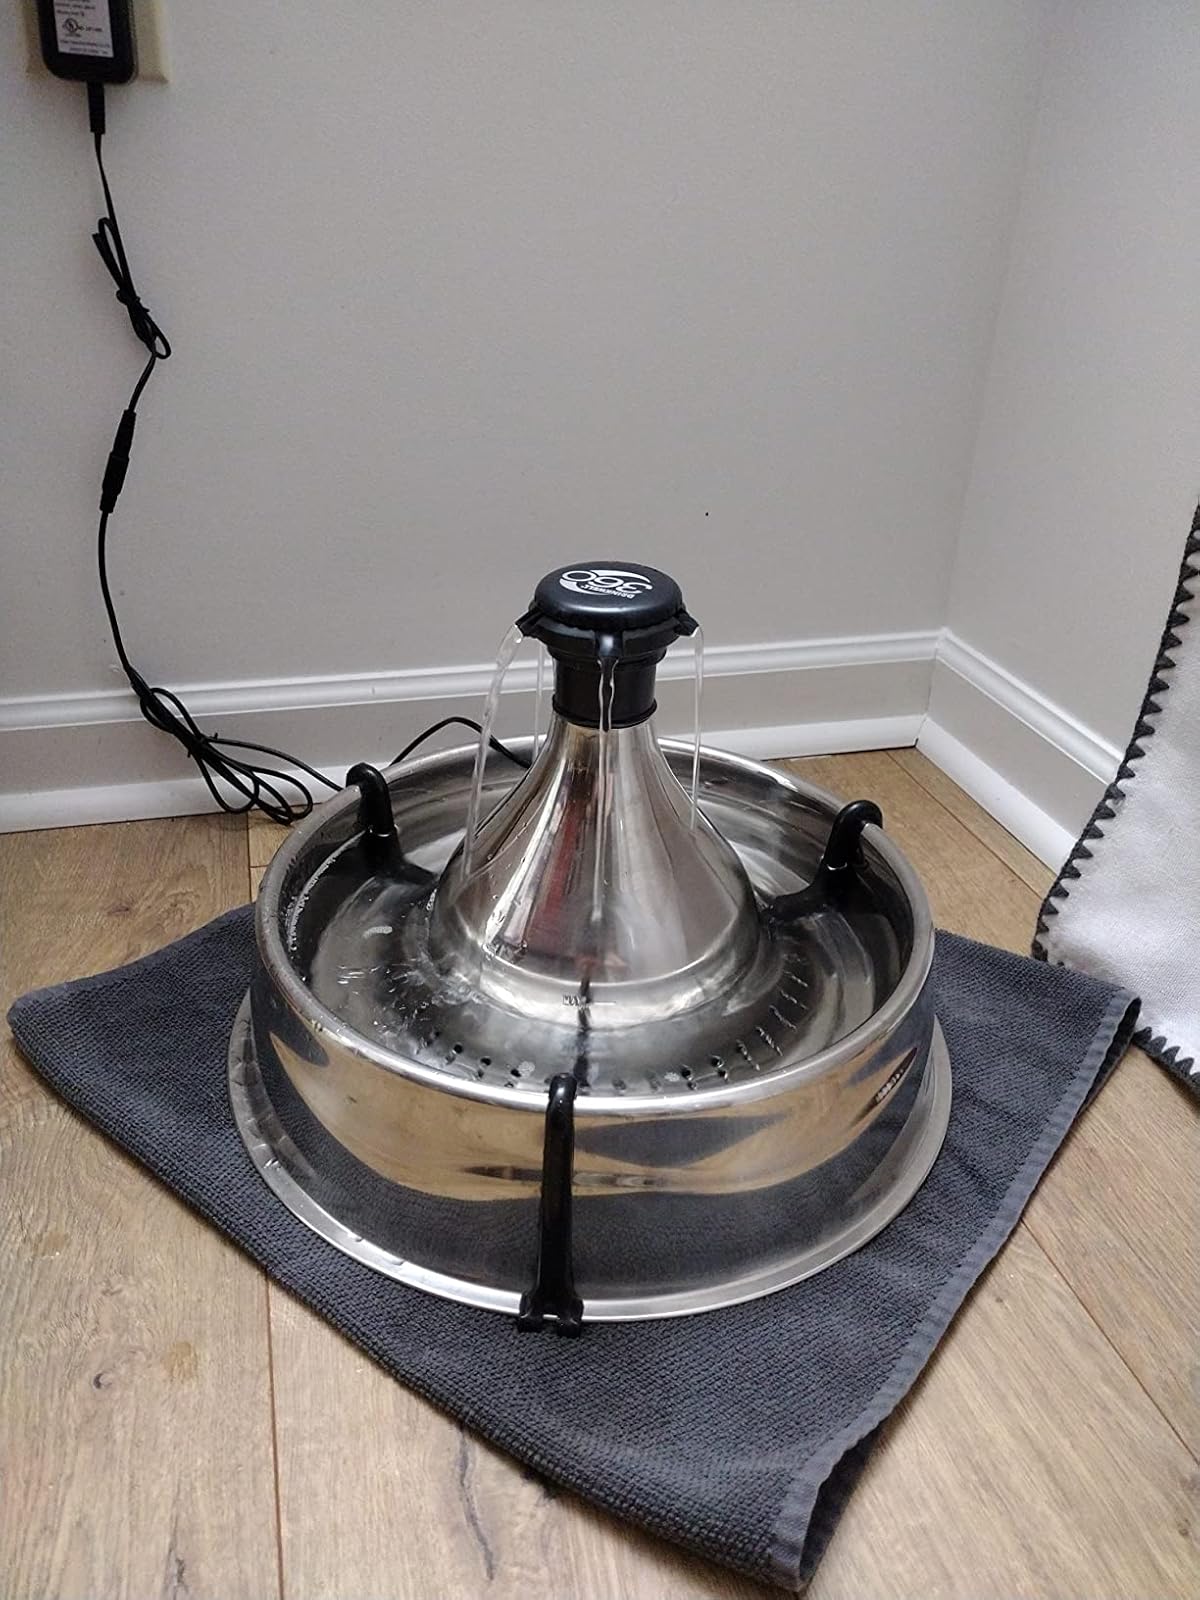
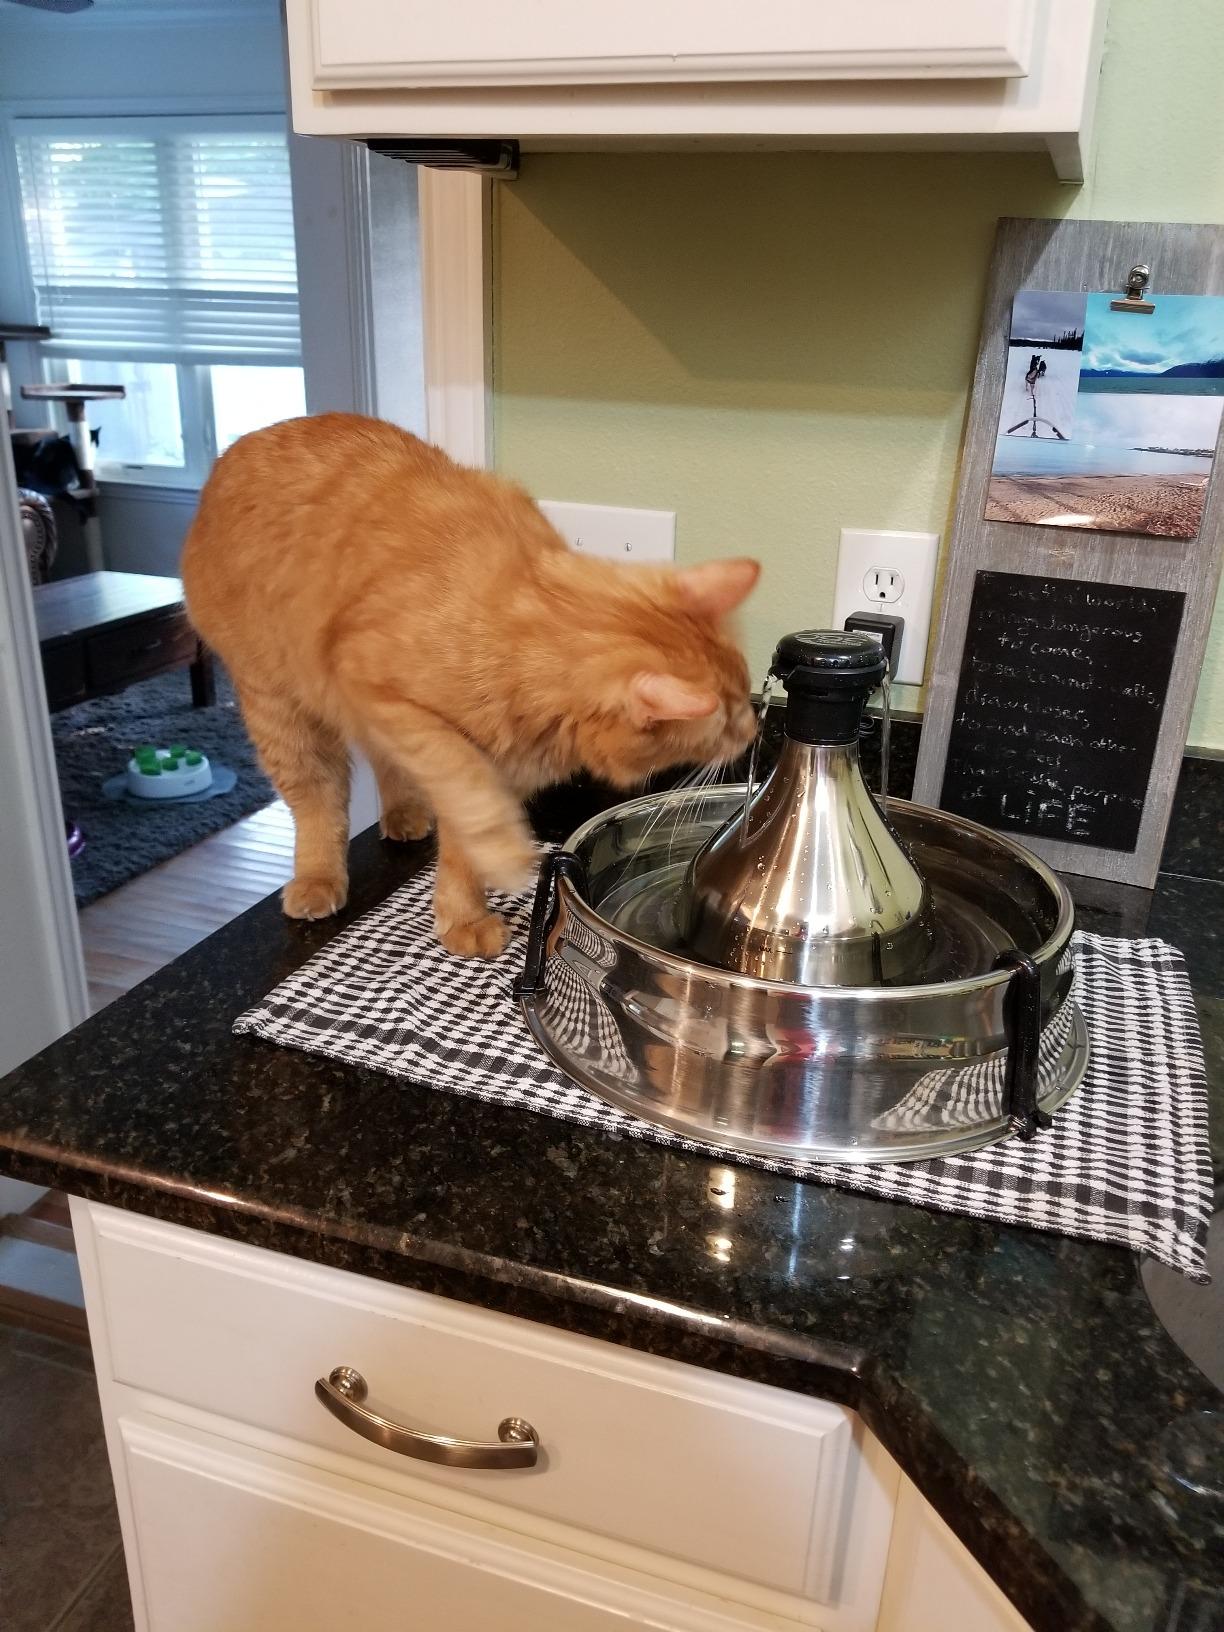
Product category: items_bowl
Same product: yes